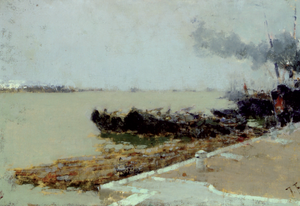
Francesco Filippini est un peintre italien. Il est considéré comme un des principales figures de l'impressionnisme italien. Son œuvre est marquée par une forte prédilection pour les paysages et les sujets de plein air.